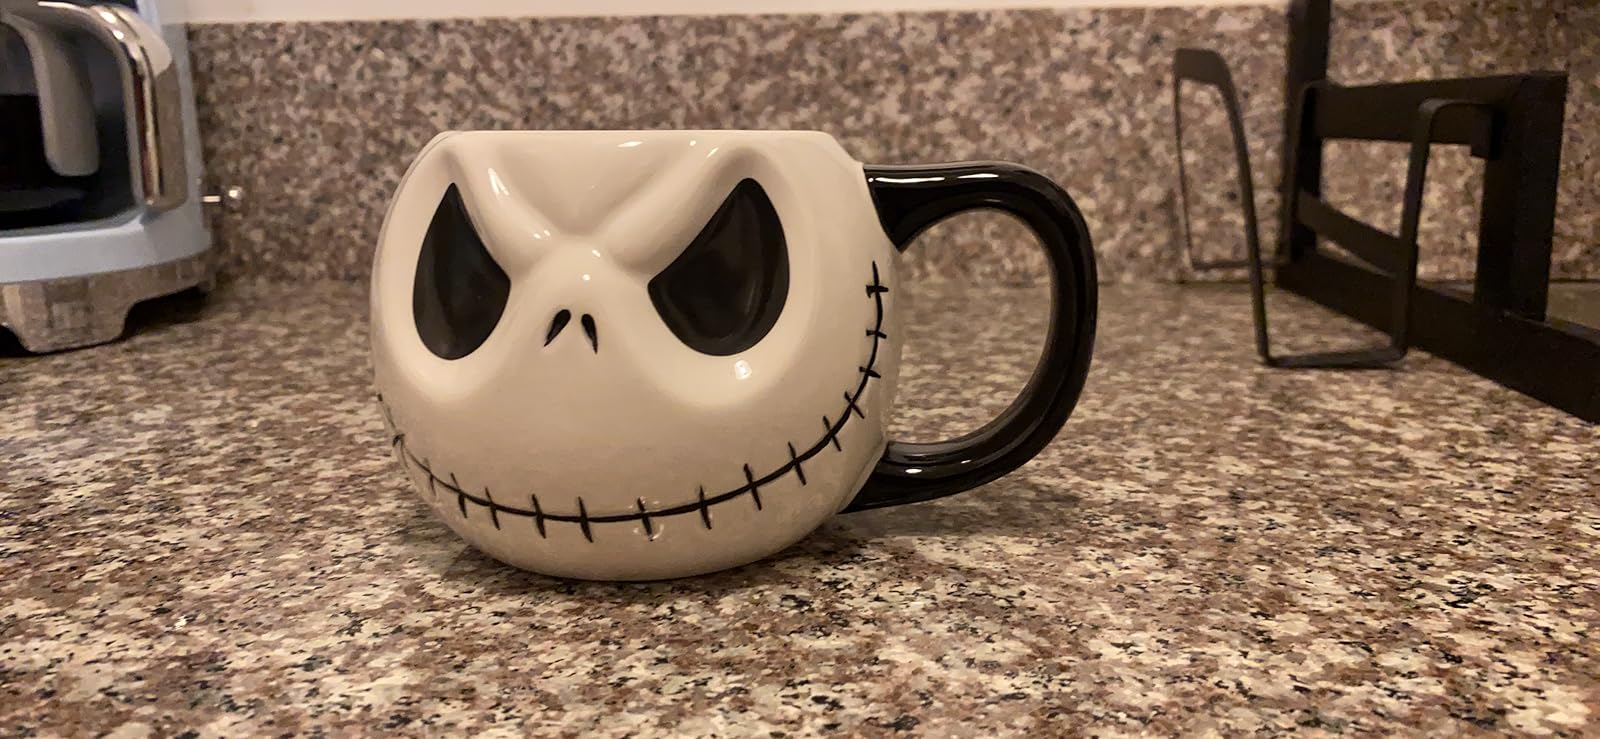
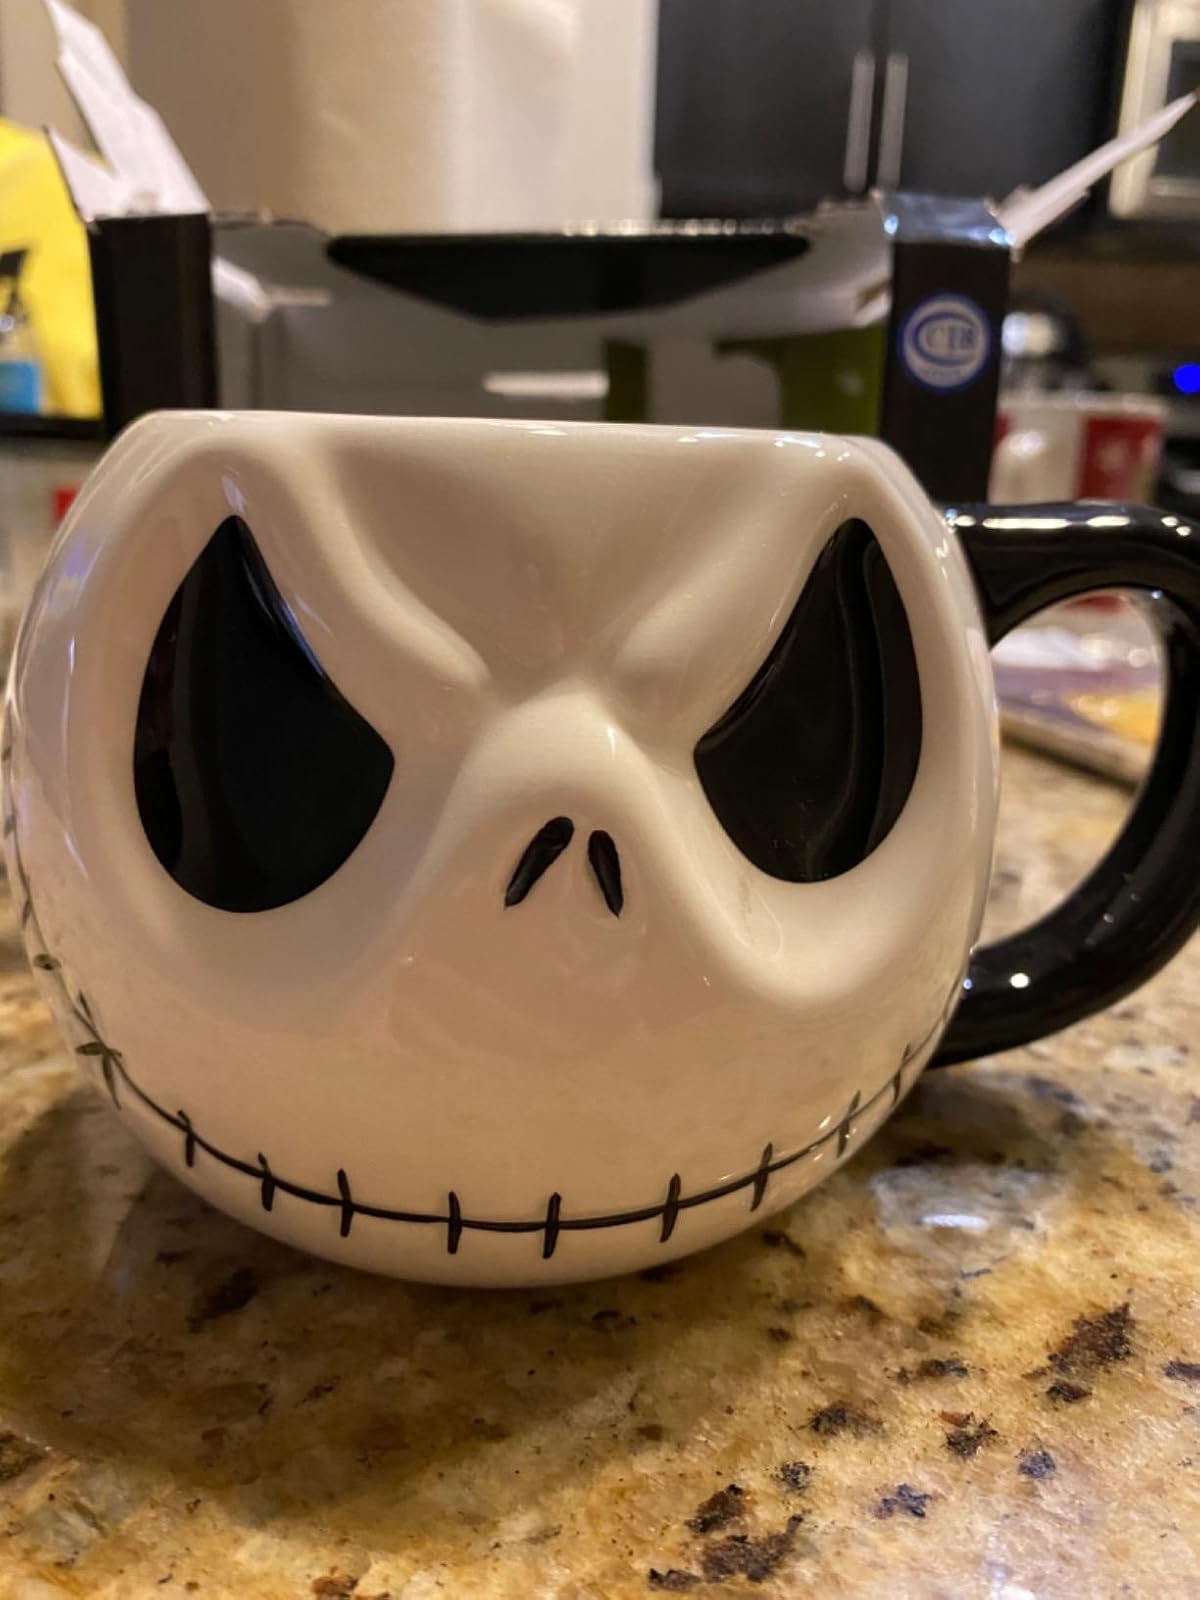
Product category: items_mug
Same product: yes